Battle of Goose Green

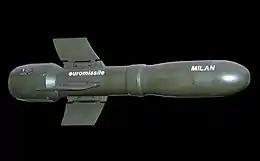
Milan missile, similar to those used in the battle by British paratroopers

The British advance resumed shortly before noon. A Company cleared the eastern sector of the Argentine positions, securing the route towards the settlement of Goose Green and Boca Hill, which was defended by Sub-Lieutenant Guillermo Ricardo Aliaga’s 3rd Platoon of C Company, 8th Mechanised Infantry Regiment. Following intense combat, the position was captured at 13:47 by Major John Crosland’s B Company, backed by Support Company’s anti-tank platoon using MILAN missiles in a direct-fire role. The MILAN system was part of 2 Para’s organic anti-tank capability and subsequently saw action at Mount Longdon and Wireless Ridge.